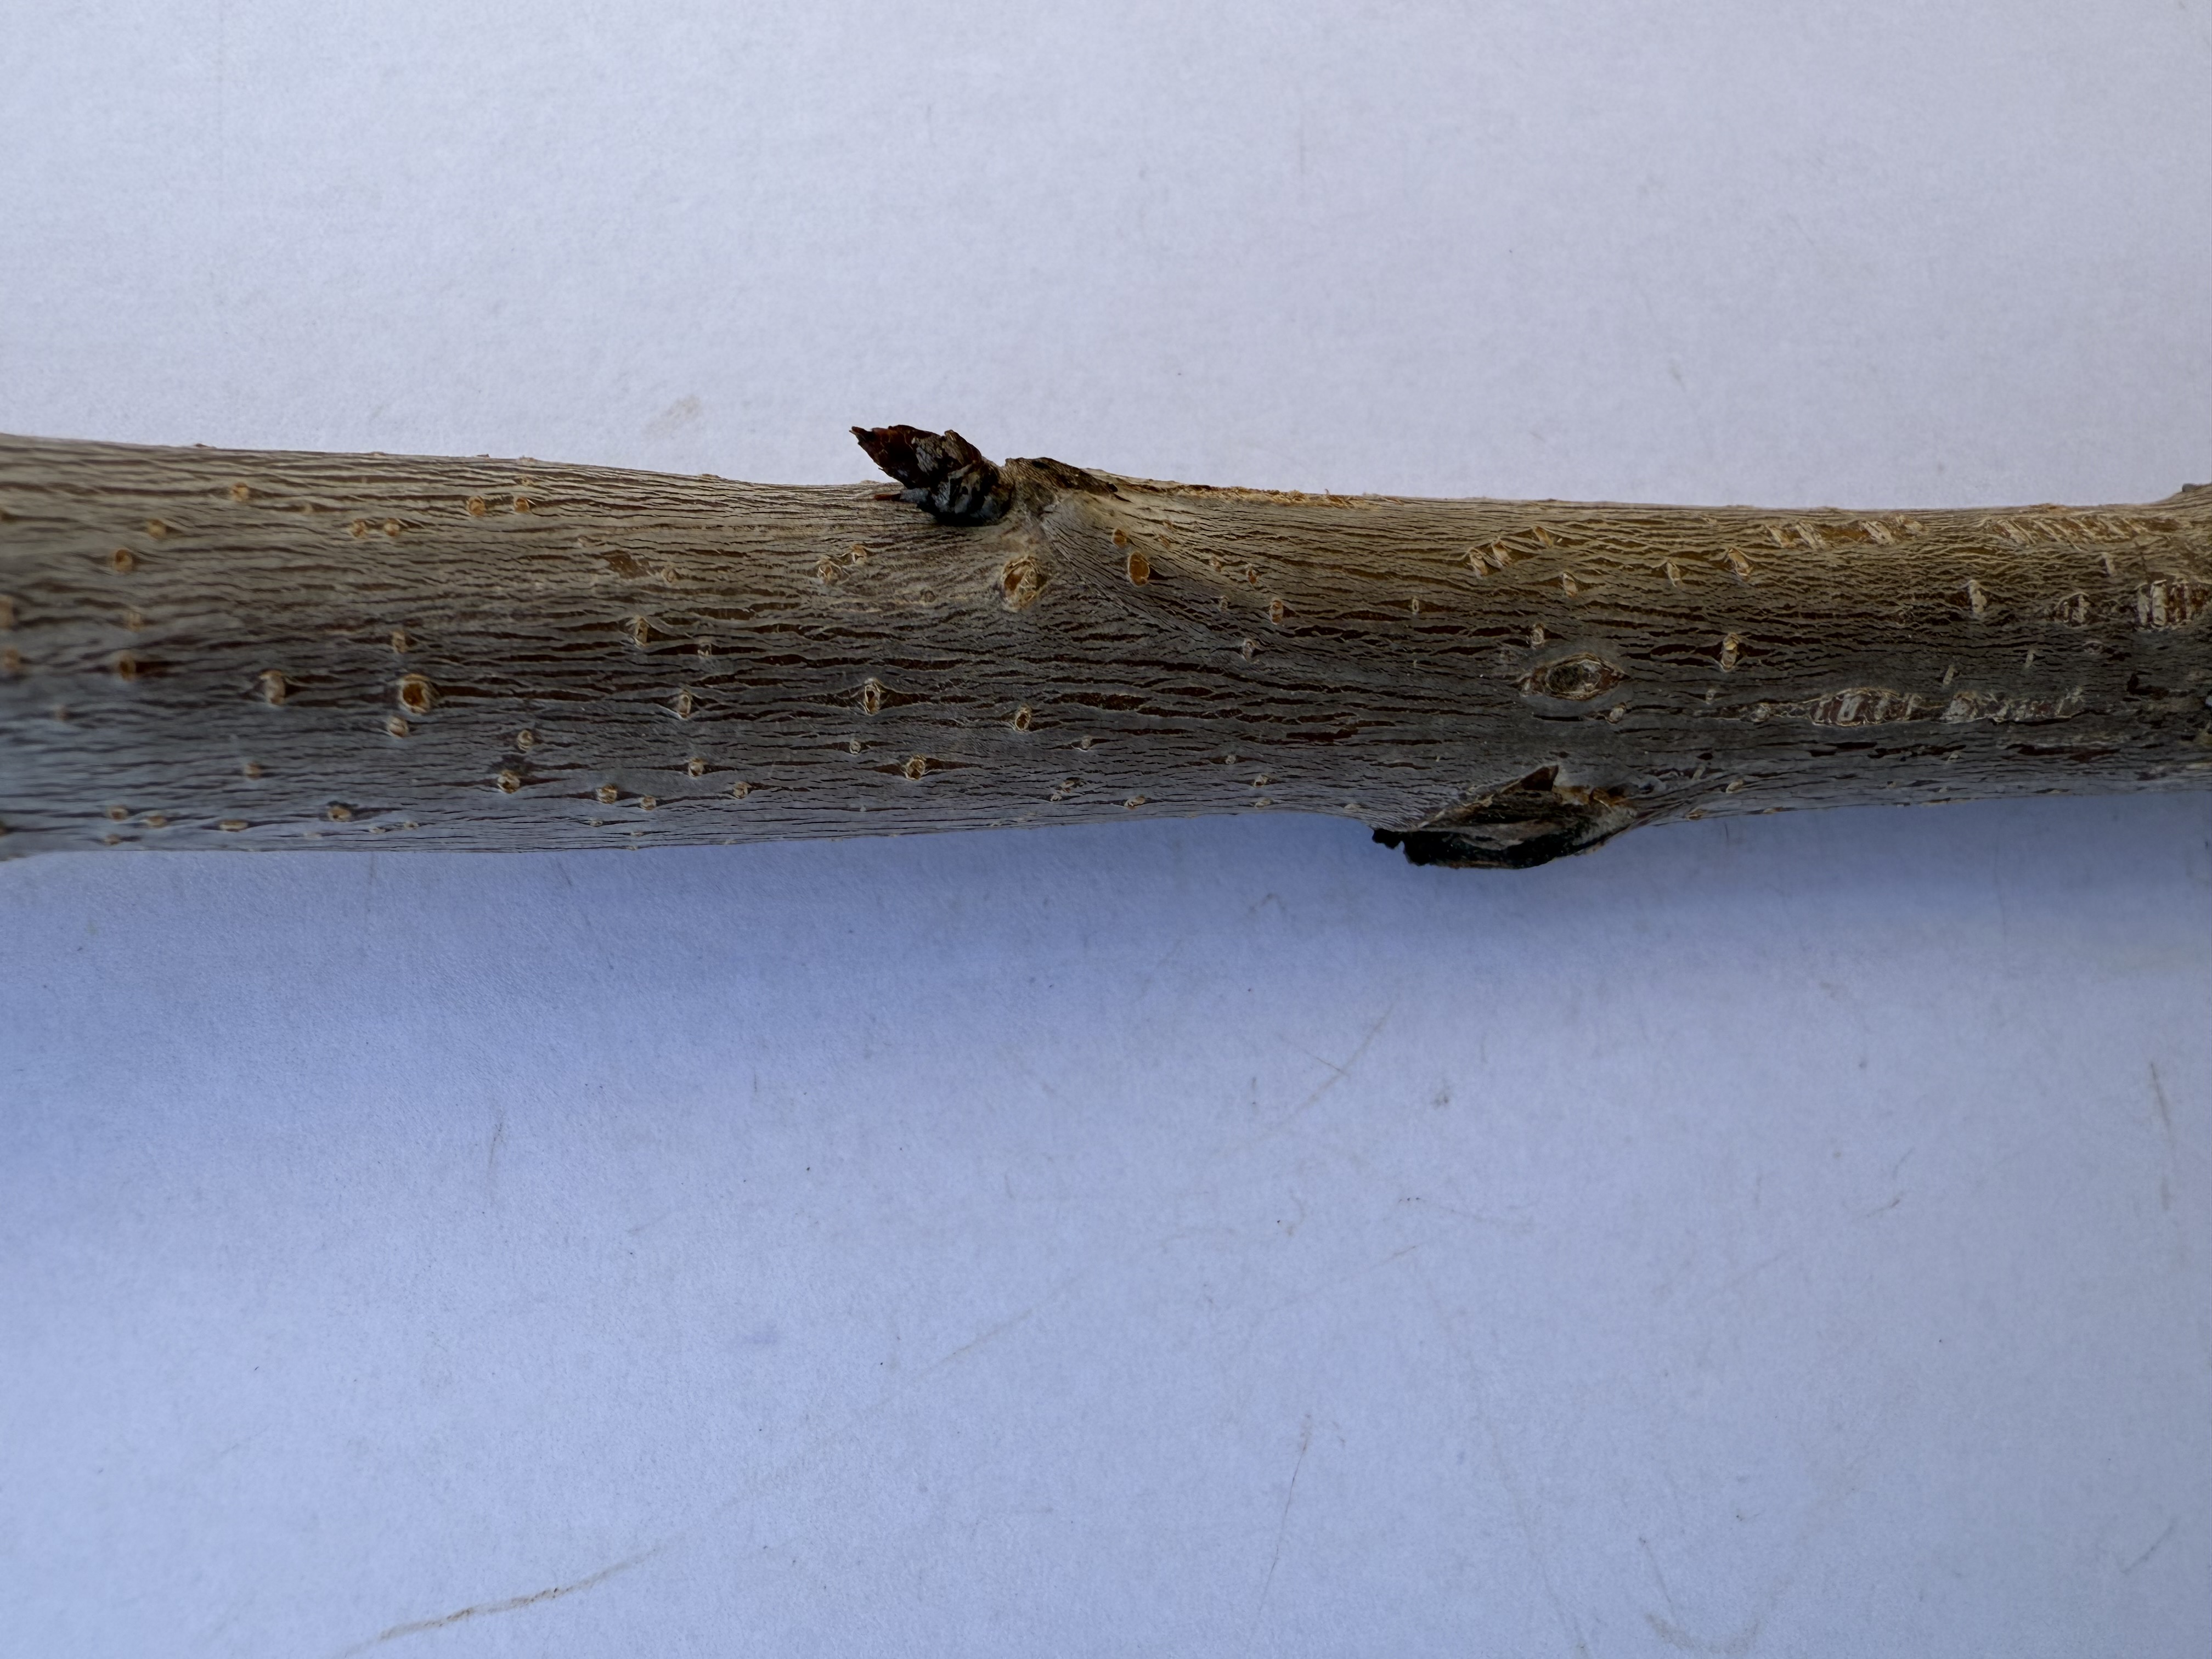
Variety: Napolyon Cherry